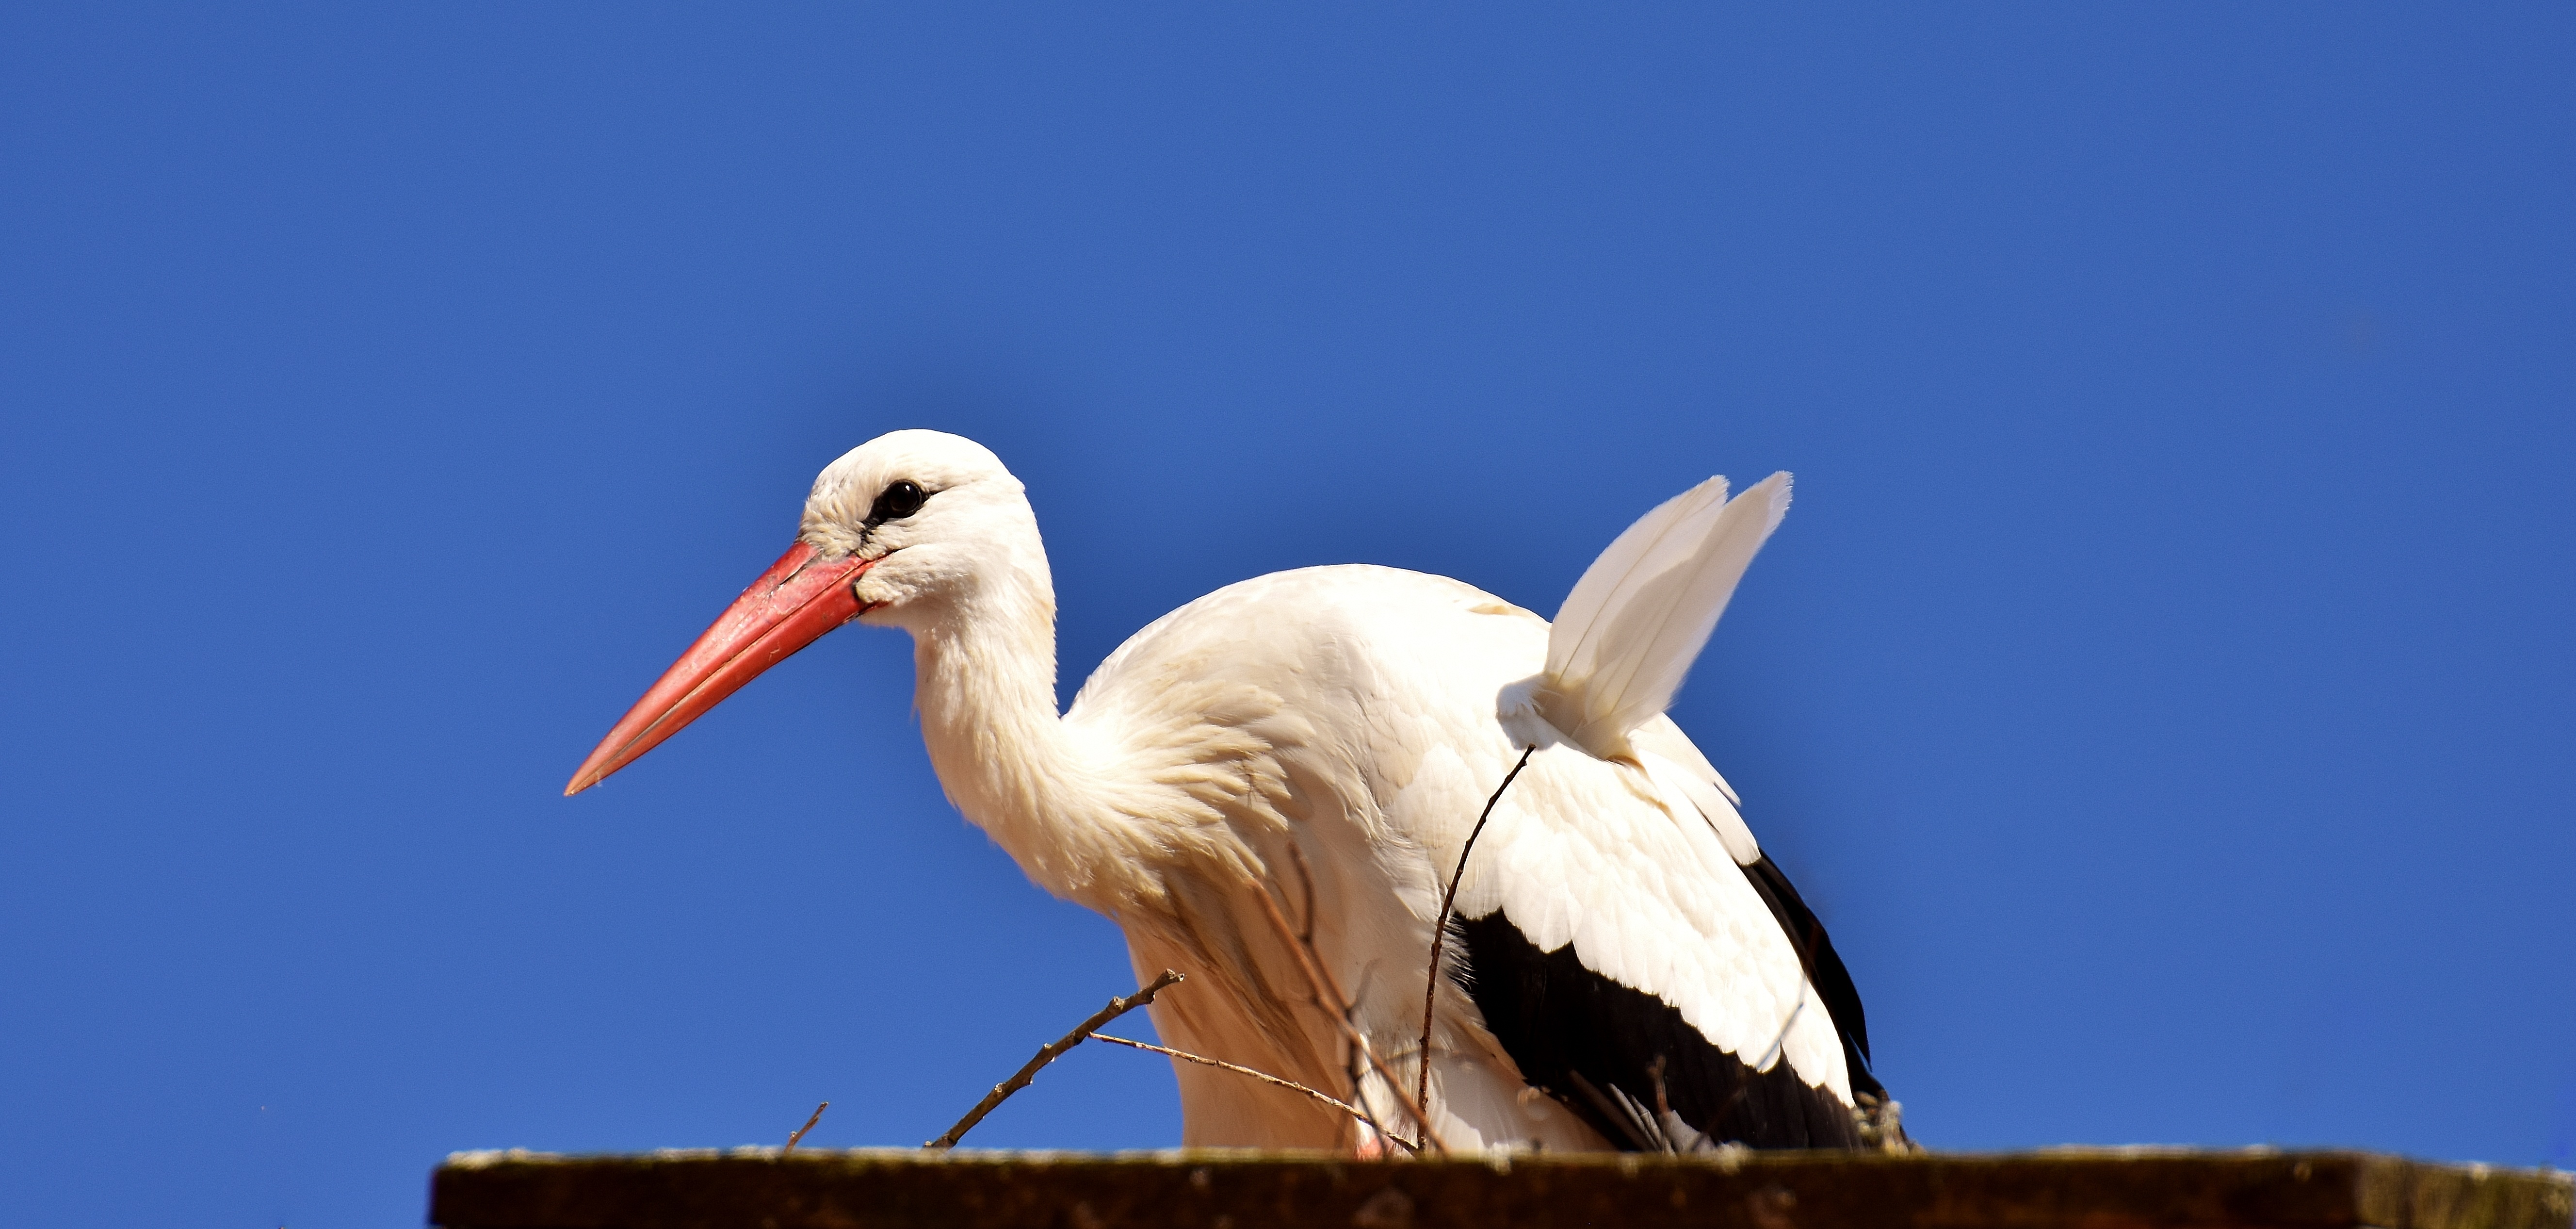
nature, bird, wing, animal, pelican, fly, beak, fauna, stork, plumage, vertebrate, animal world, white stork, ciconiiformes, monkey mountain salem